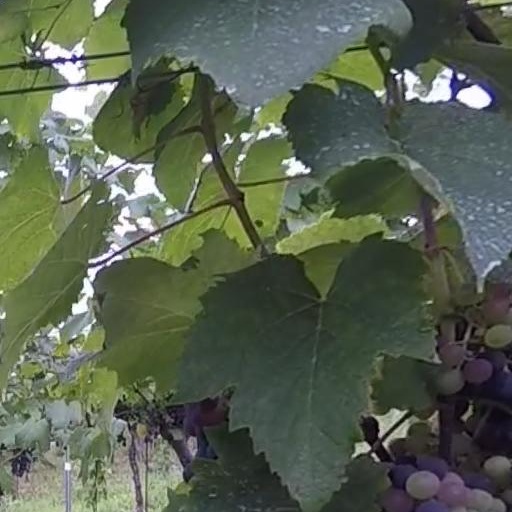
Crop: grape